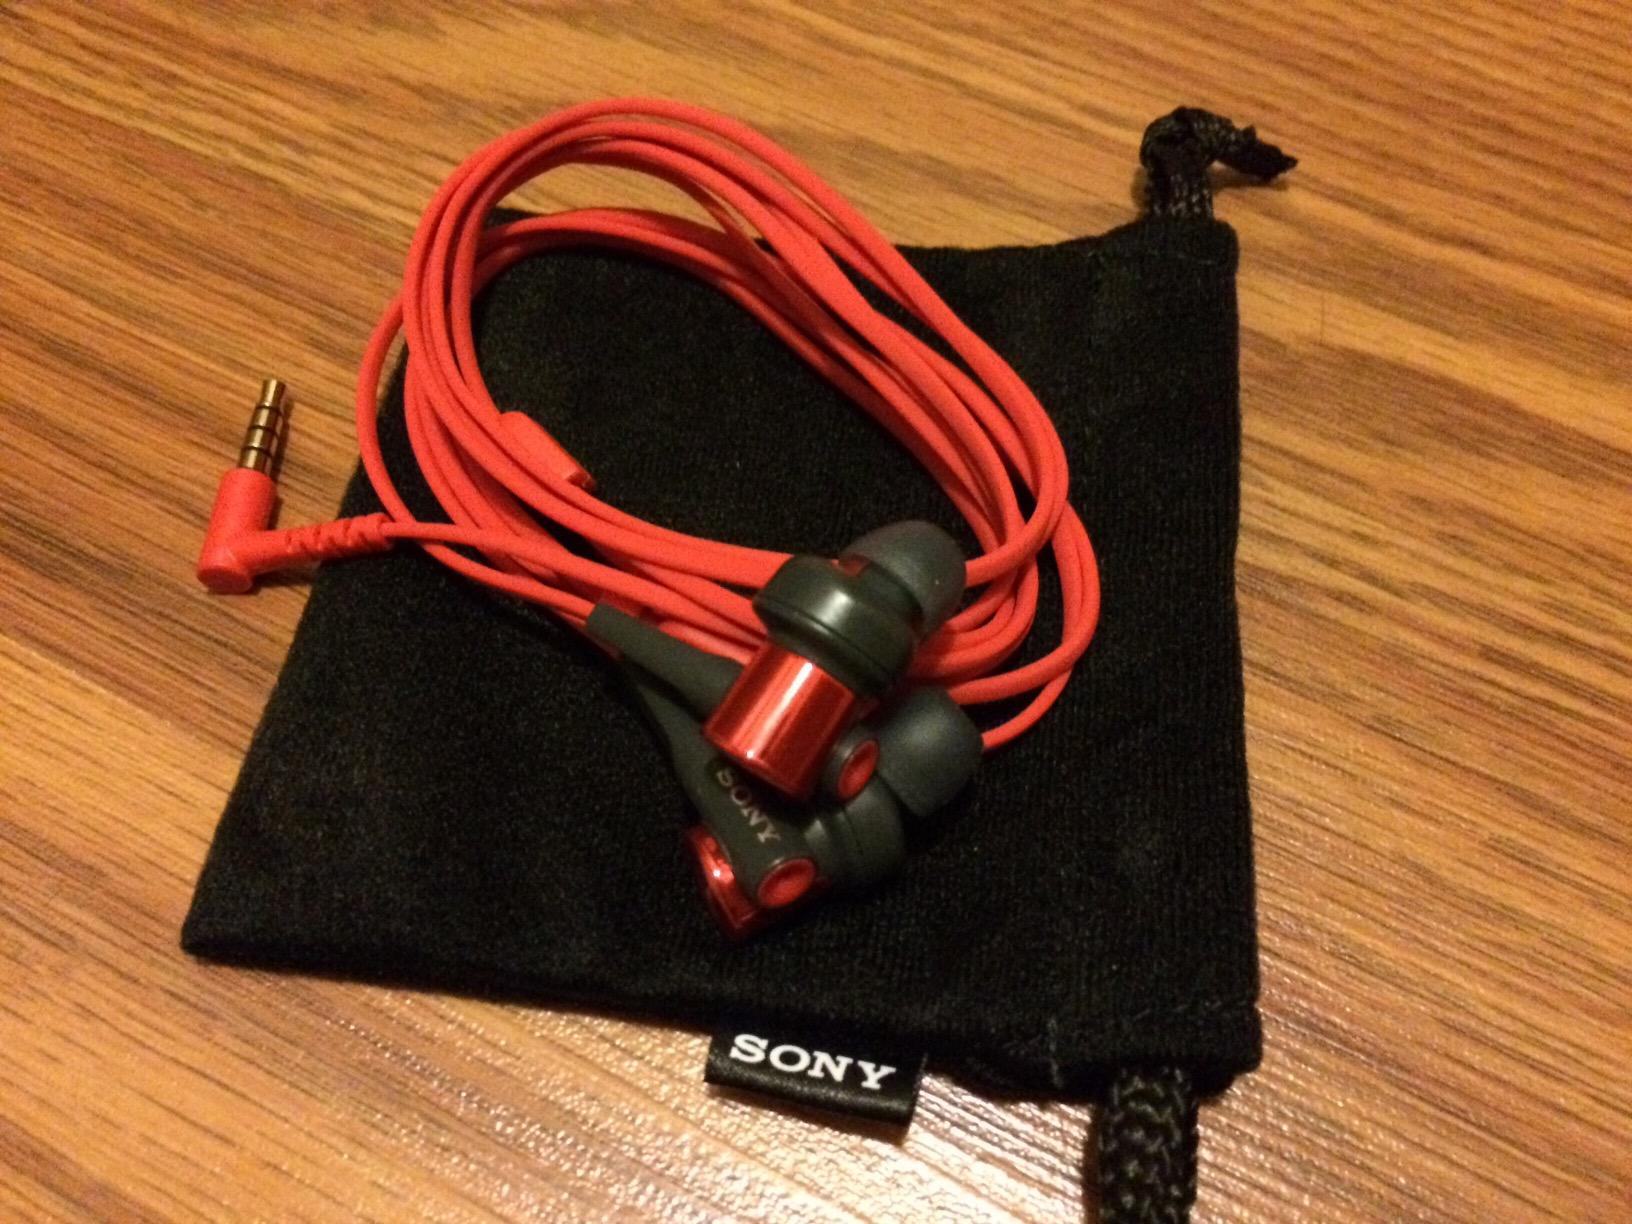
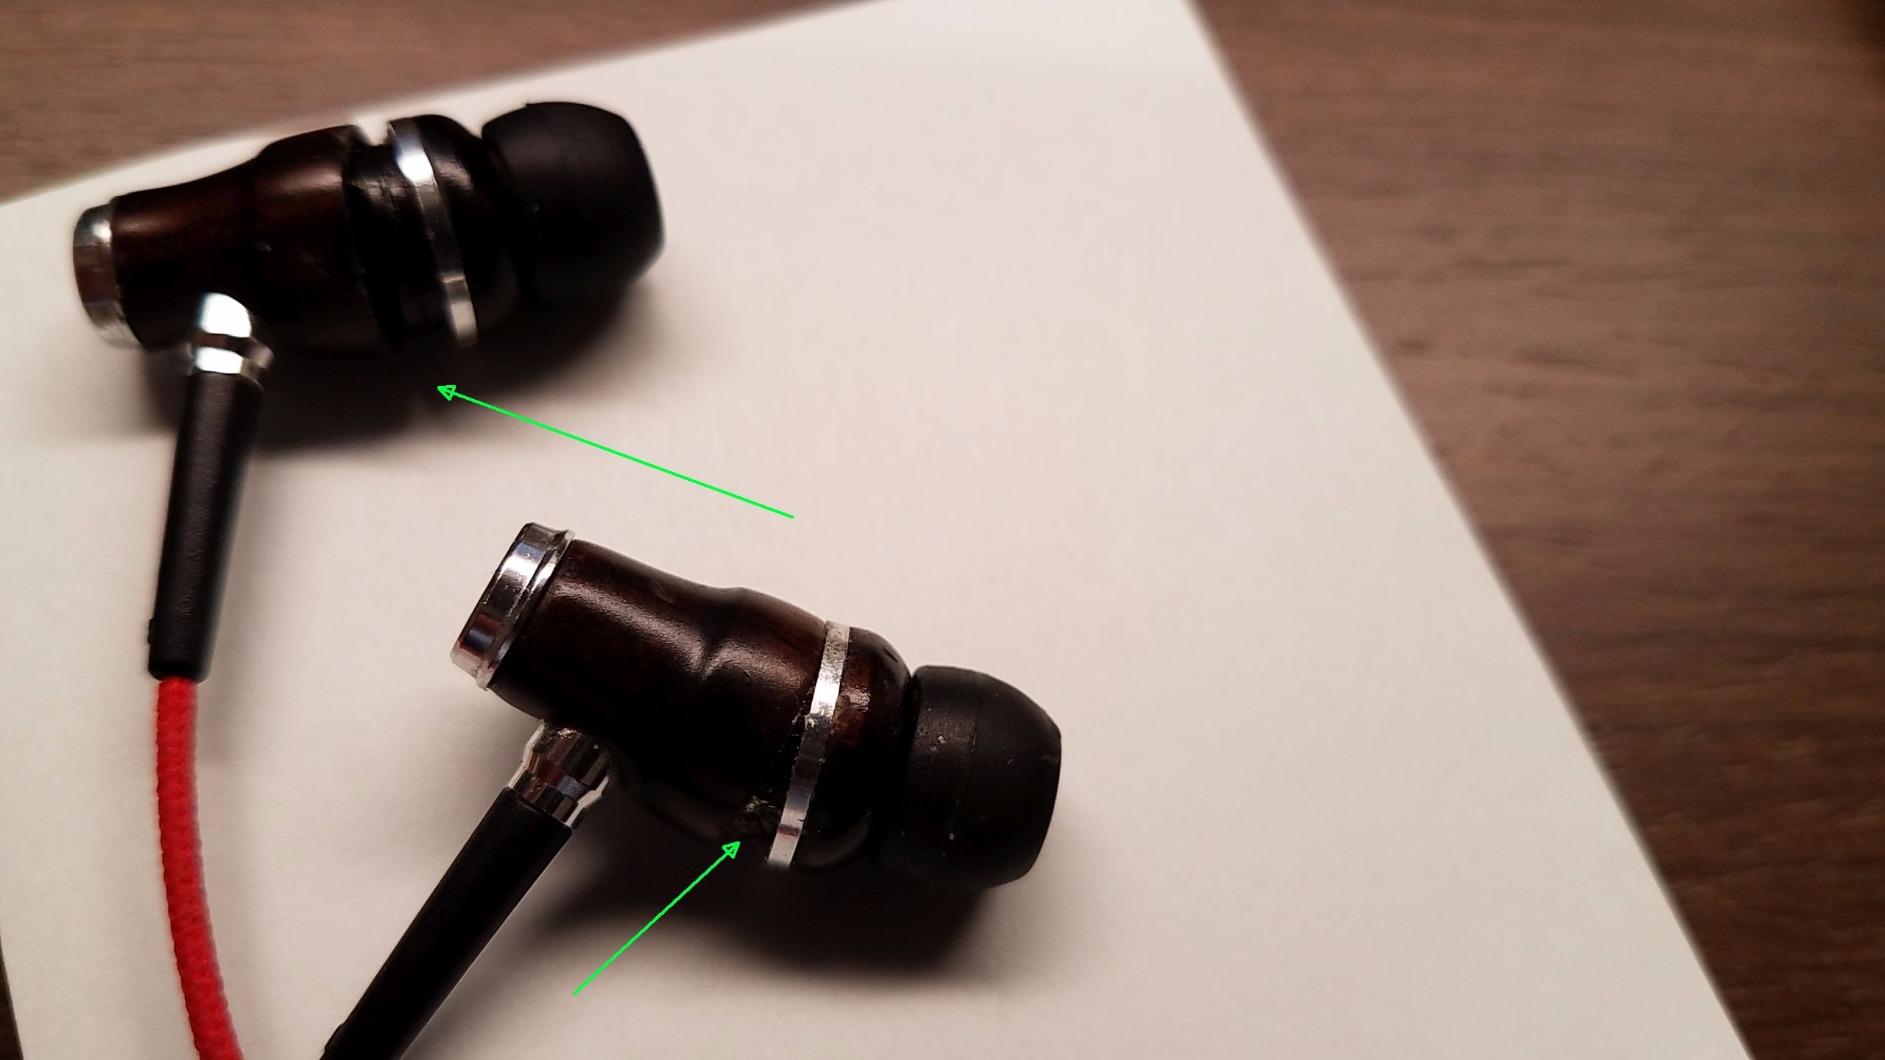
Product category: headphones
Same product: no